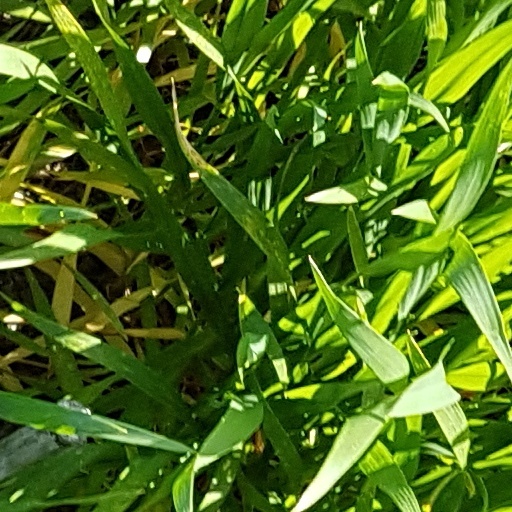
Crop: wheat